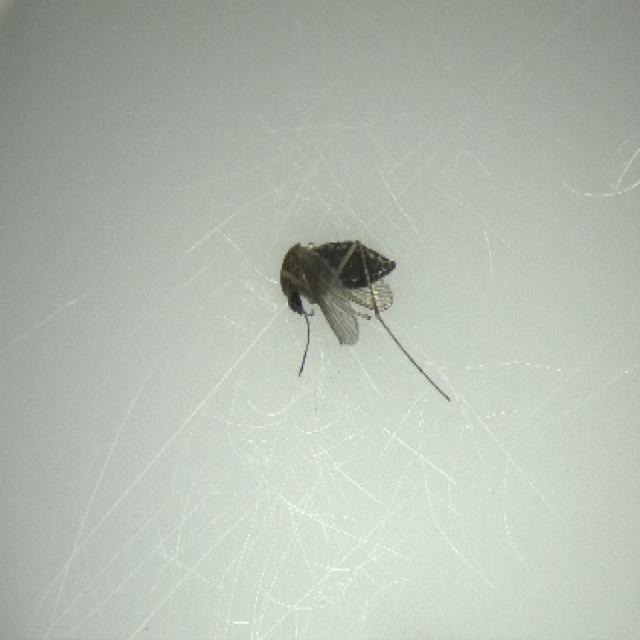
Species: culex_tritaeniorhynchus